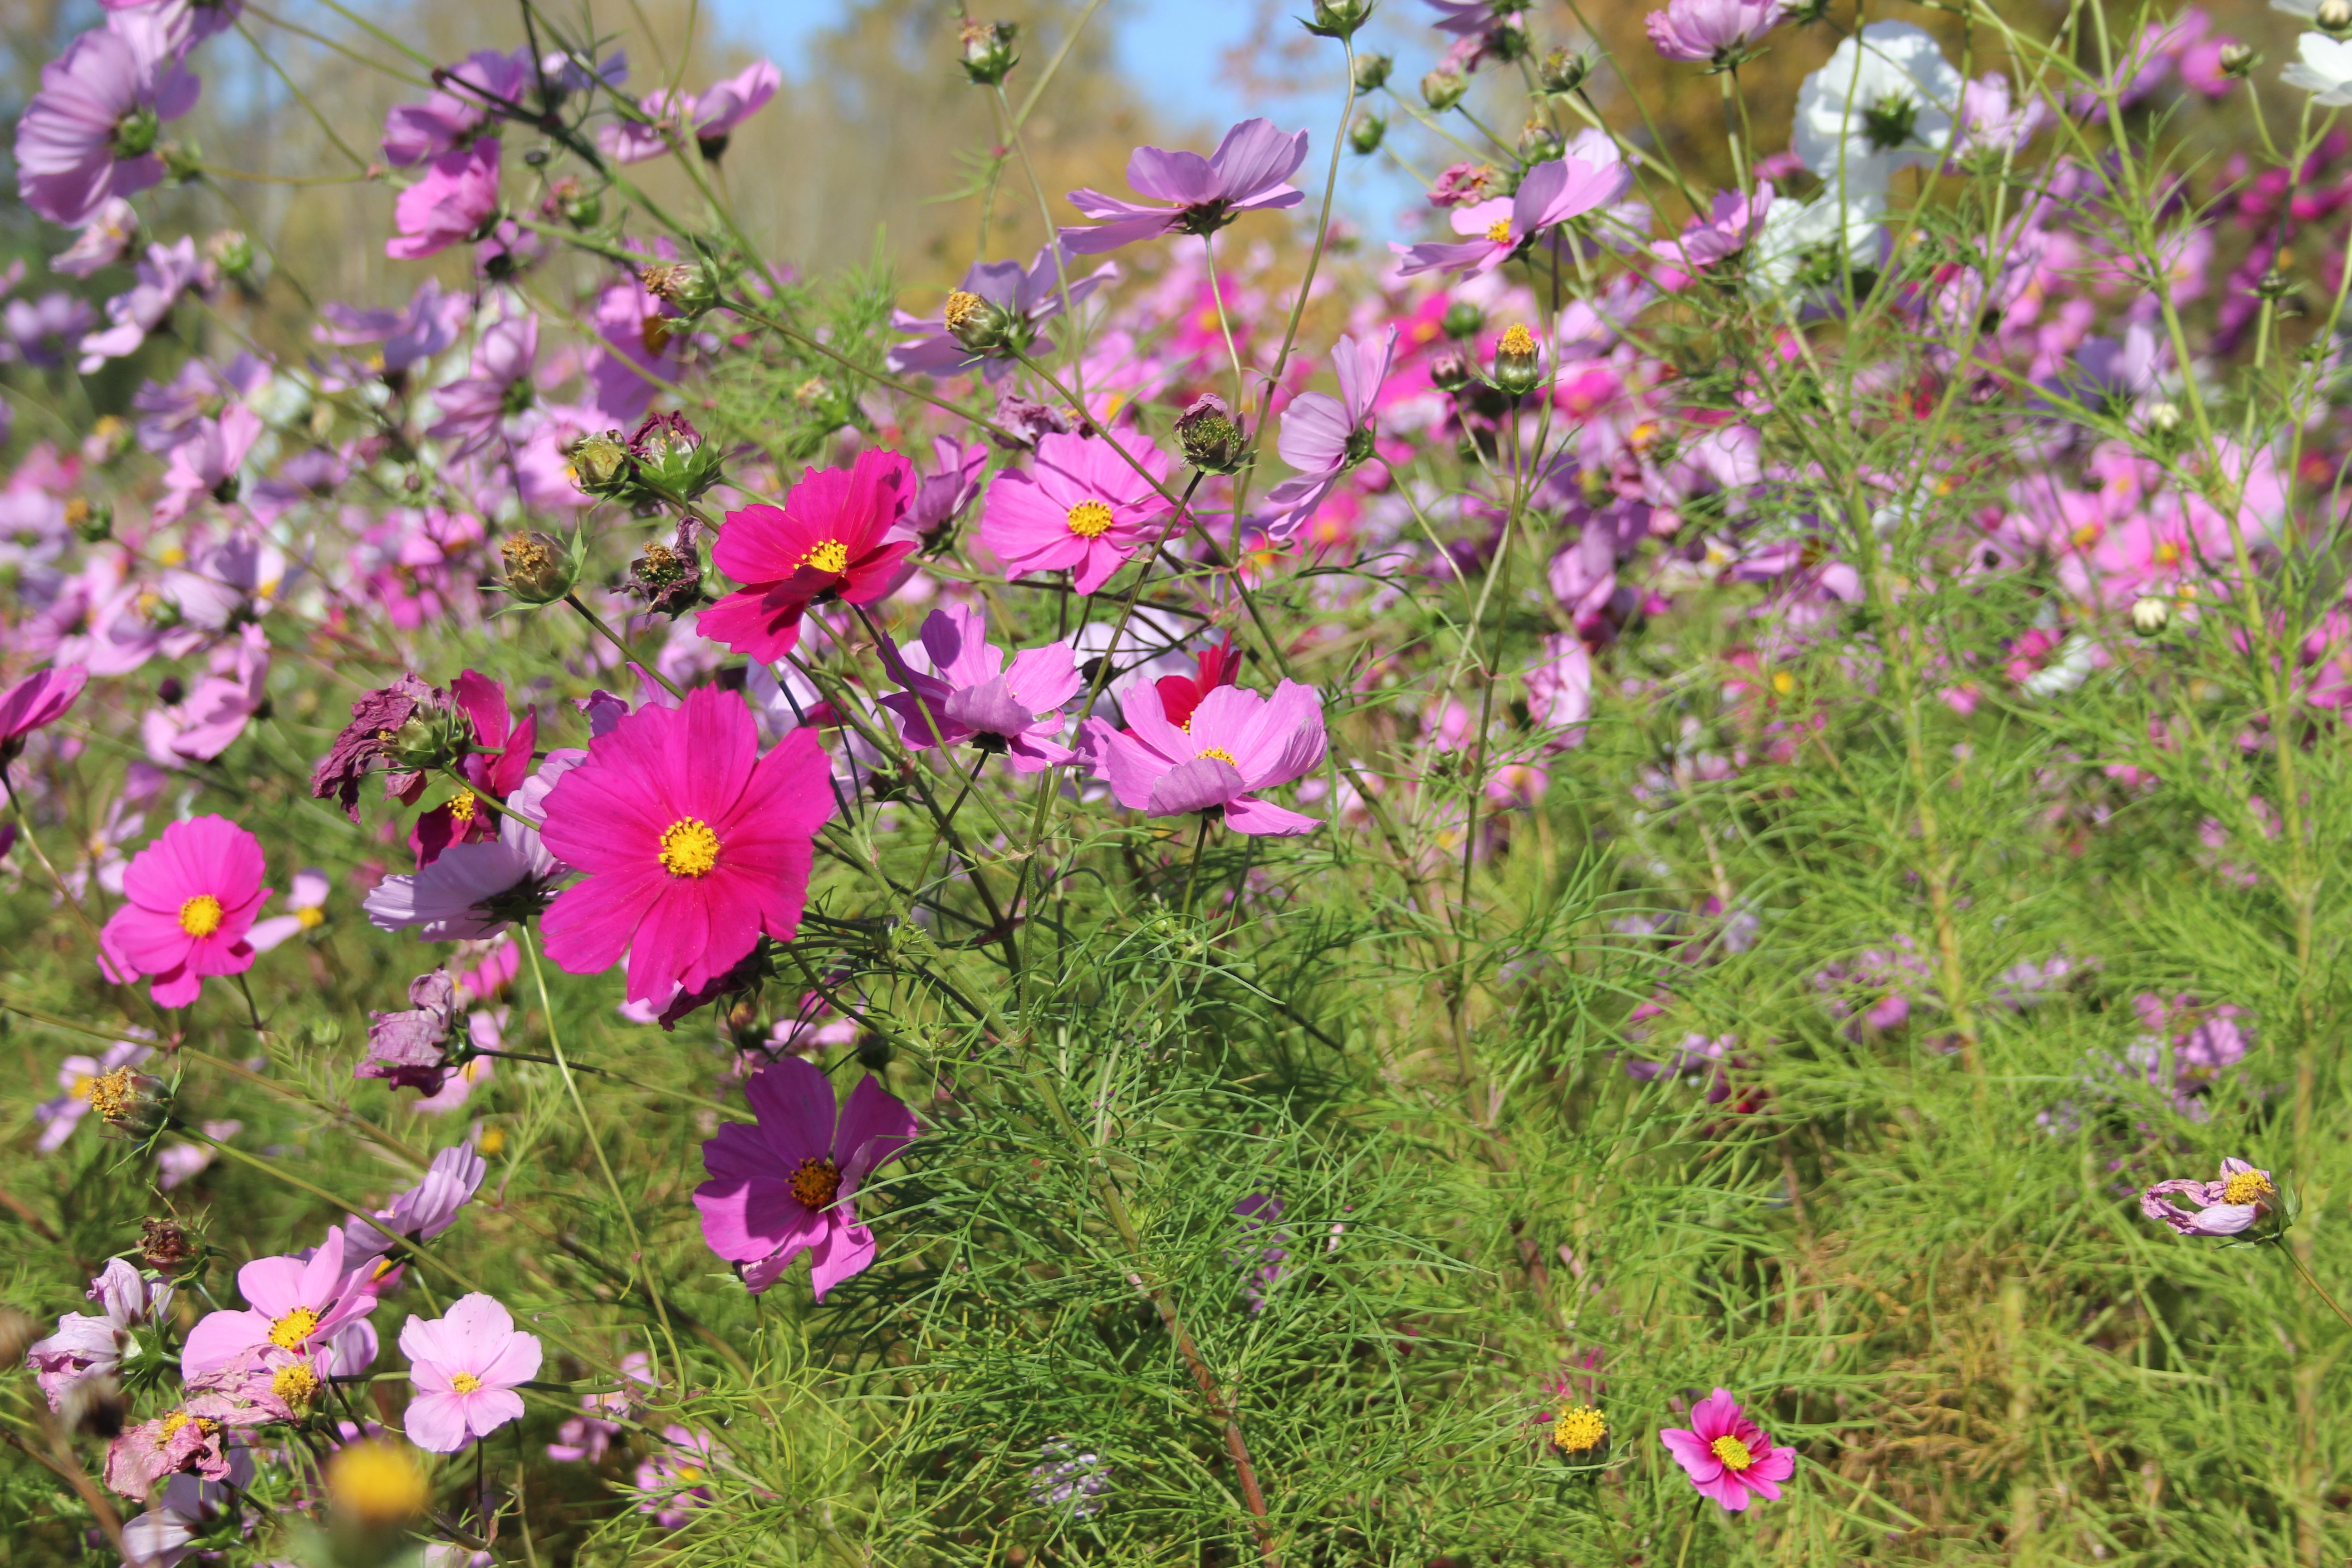
nature, blossom, plant, meadow, cosmos, flower, park, garden, flora, wildflower, flowers, aster, flowering plant, daisy family, annual plant, land plant, garden cosmos, cosmos pink